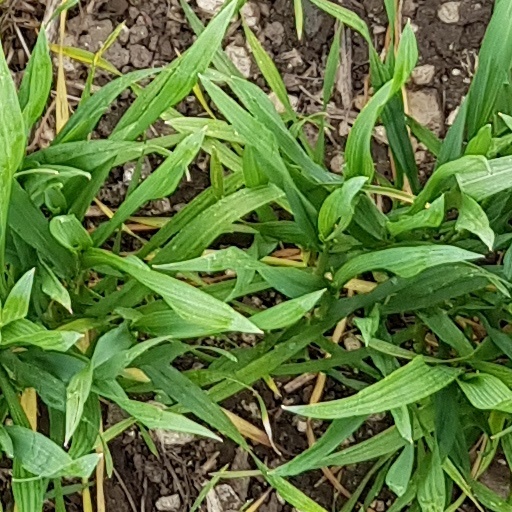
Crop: wheat